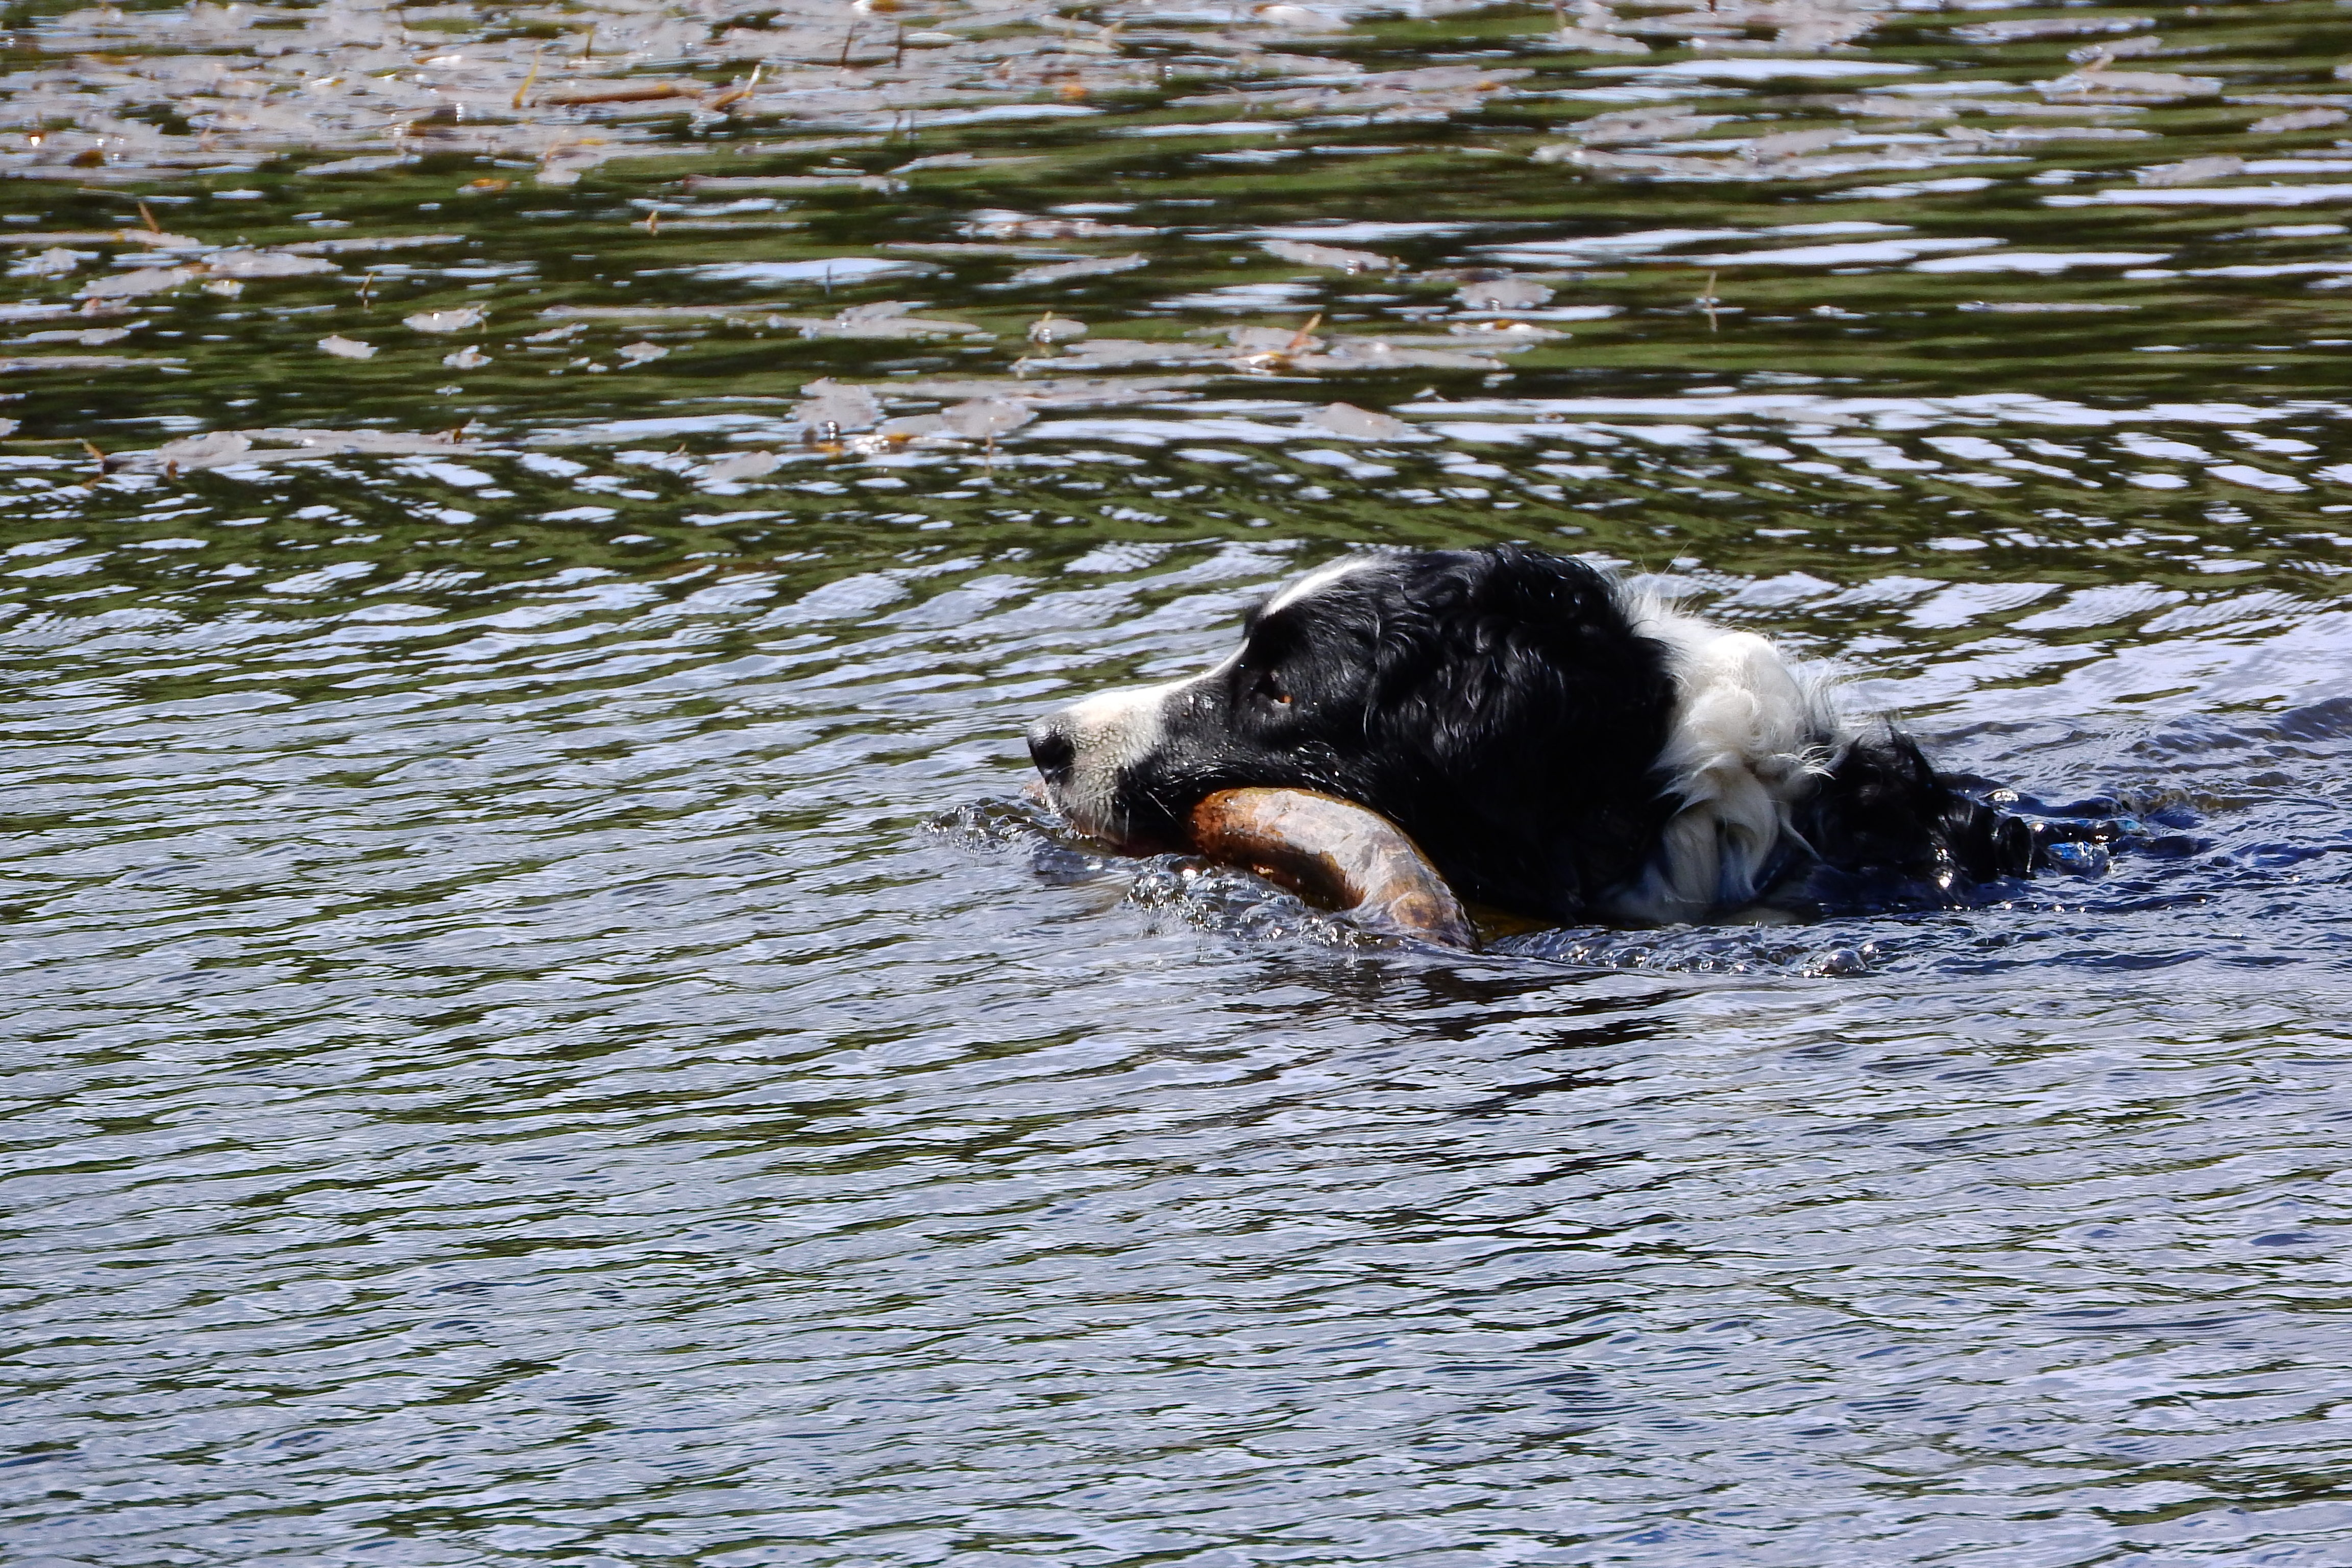
dog, swim, mammal, border collie, vertebrate, dog like mammal, aport, floating dog